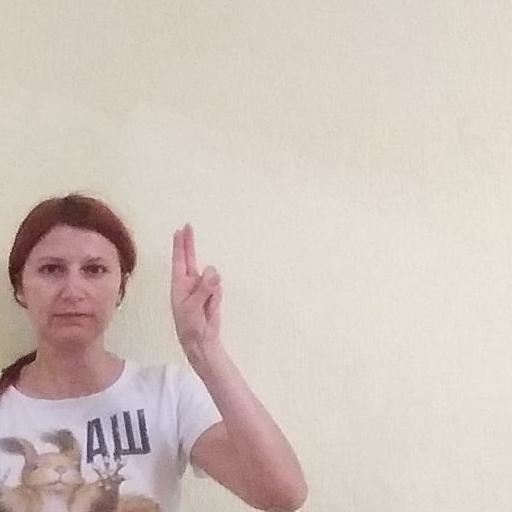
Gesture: two_up